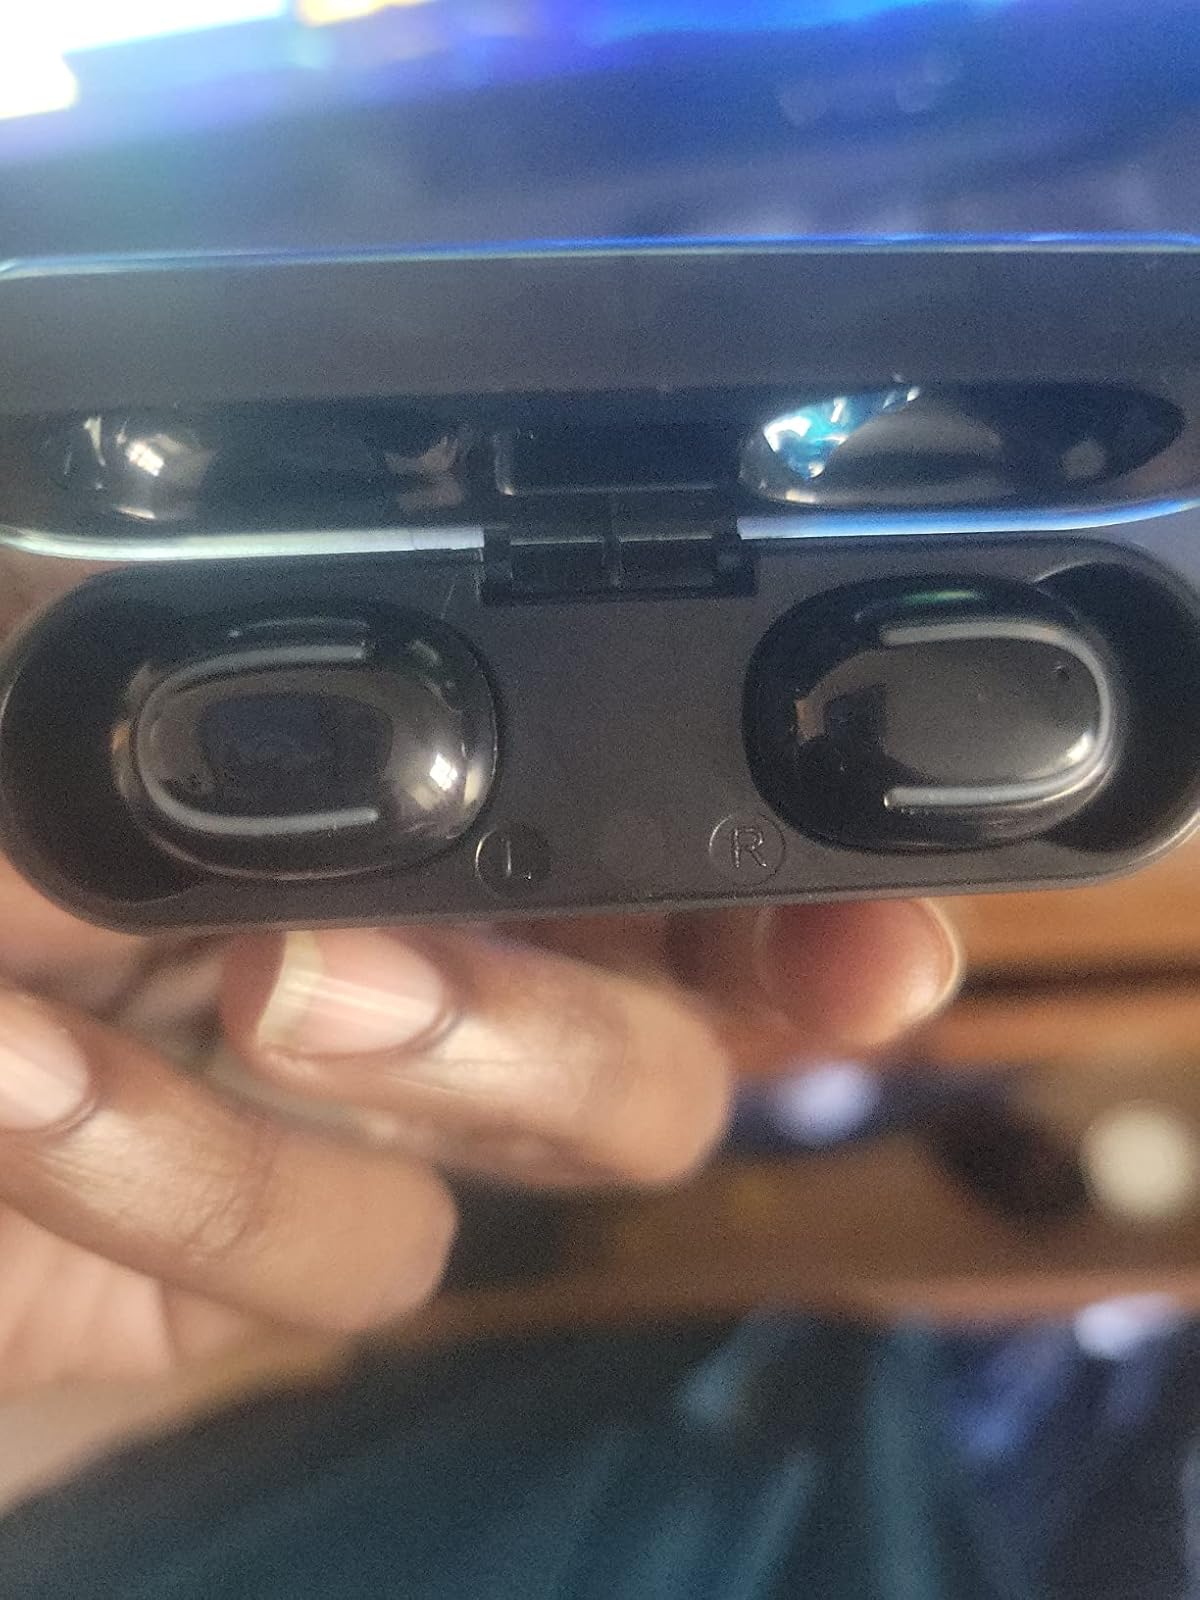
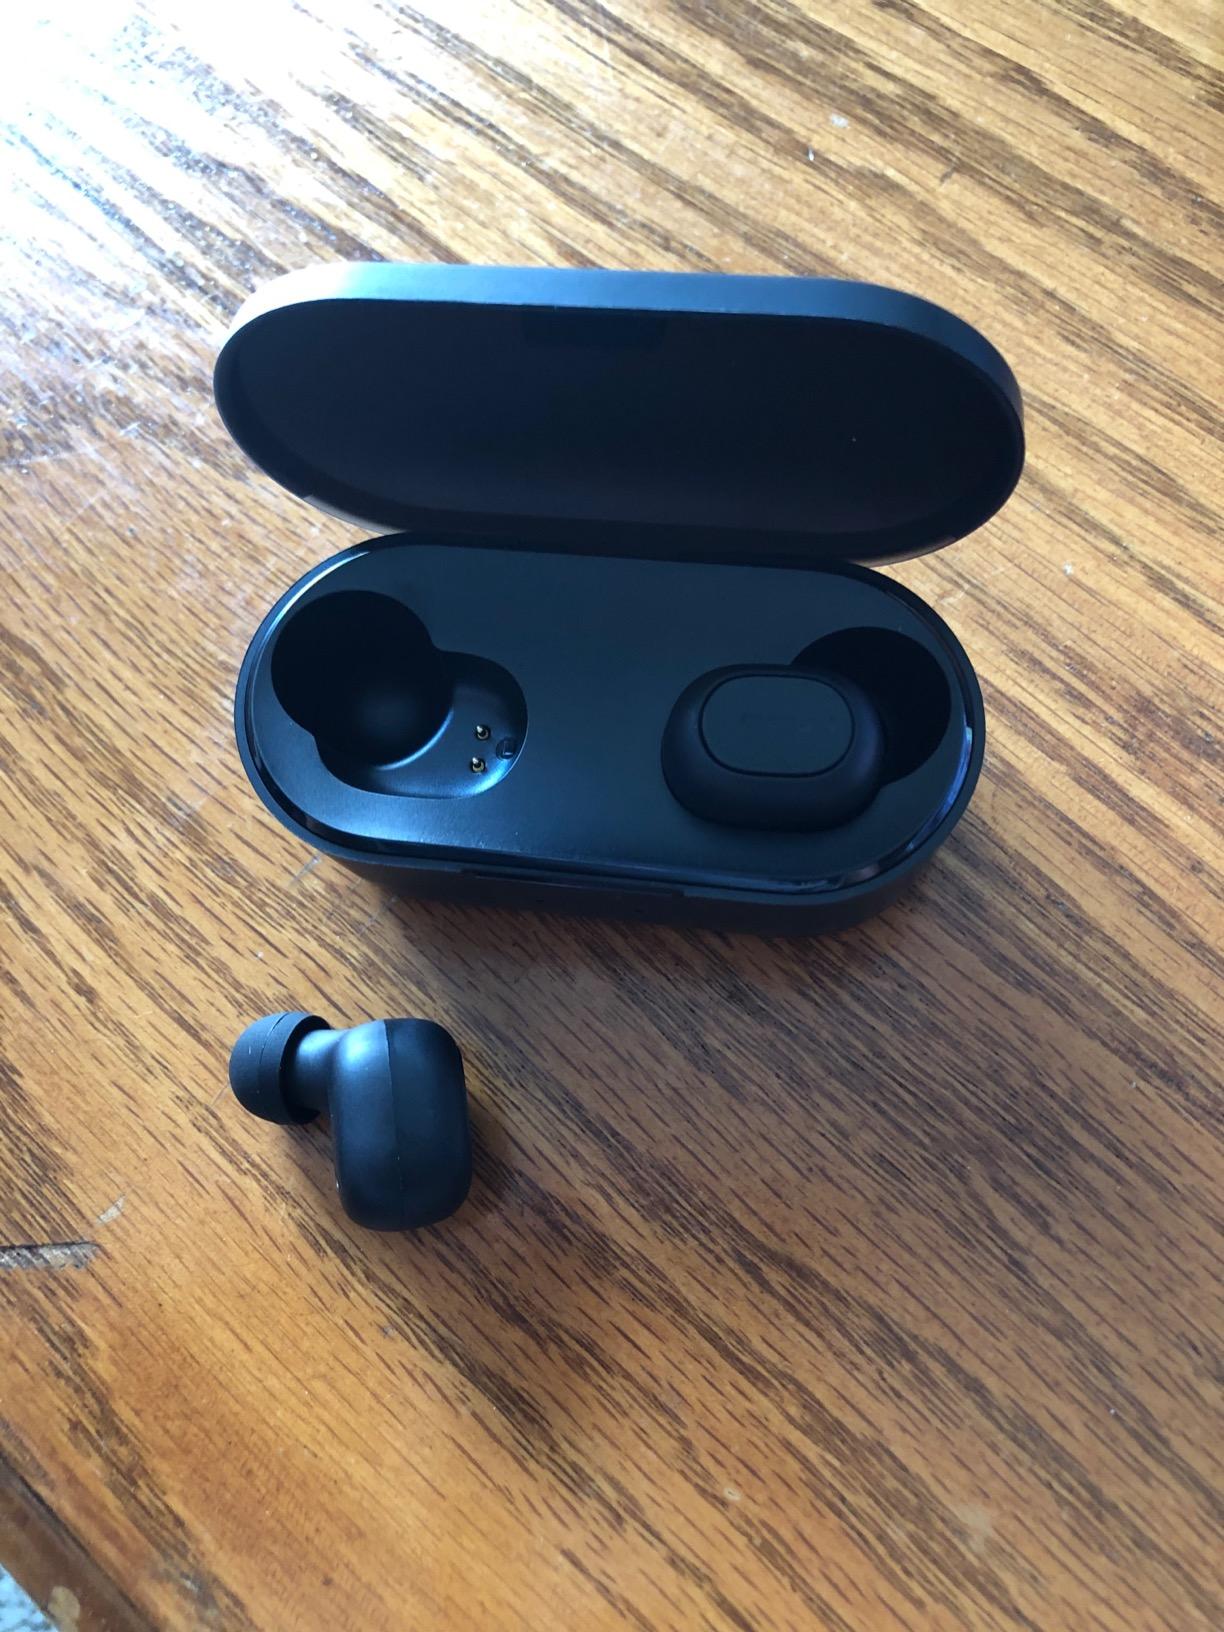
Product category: earbuds
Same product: no